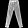
Label: Trouser